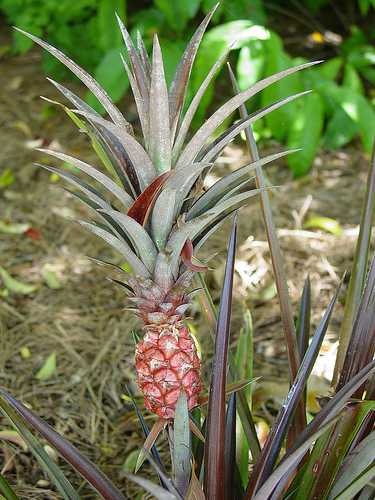
Label: Pineapple